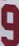
Number: 9